2016 Metro Manila Film Festival

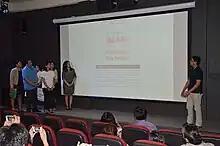
Launching of the film festival's new logo to be used starting the 2016 edition. September 2016.

It was announced in June 2016 that a logo design competition and theme song making competition was to be held. The competitions lasted from July 15 until August 31, 2016.